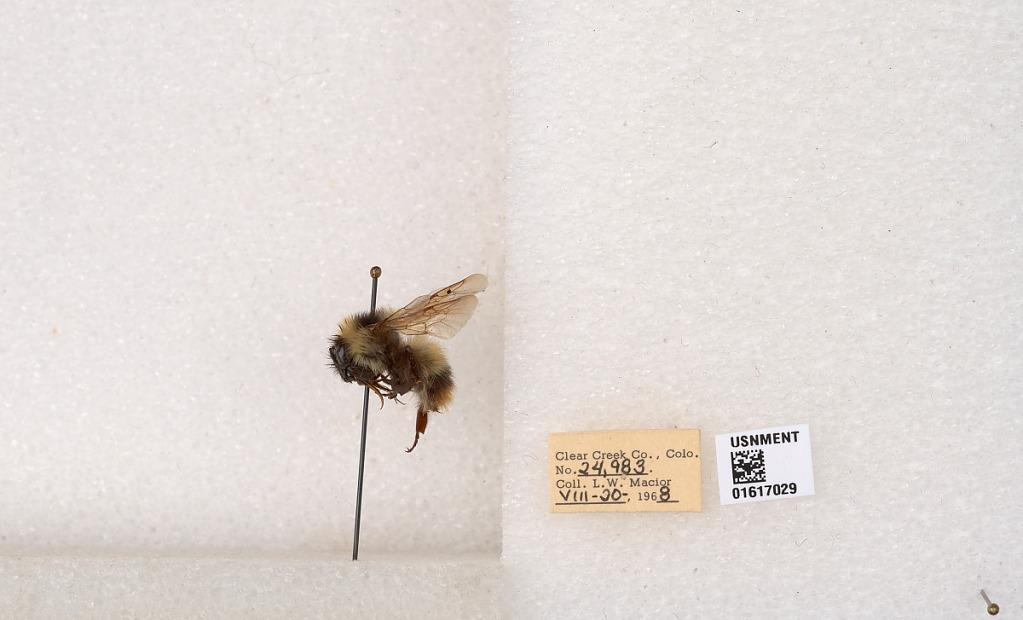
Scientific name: Bombus kirbyellus
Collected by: L. Macior
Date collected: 1968-8-20
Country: United States
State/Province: Colorado
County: Clear Creek
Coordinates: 39.6891, -105.644